Sakıp Sabancı Museum

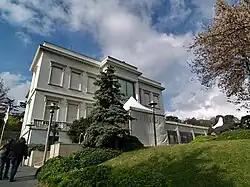
Sakip Sabanci Museum

The Sabancı University Sakıp Sabancı Museum is a private fine arts museum in Istanbul, Turkey, dedicated to calligraphic art, religious and state documents, as well as paintings of the Ottoman era. The museum was founded by Sakıp Sabancı, and was opened in June 2002. Aside from permanent exhibitions, the museum also hosts national and foreign temporary exhibitions and, hosts cultural events on the weekends.